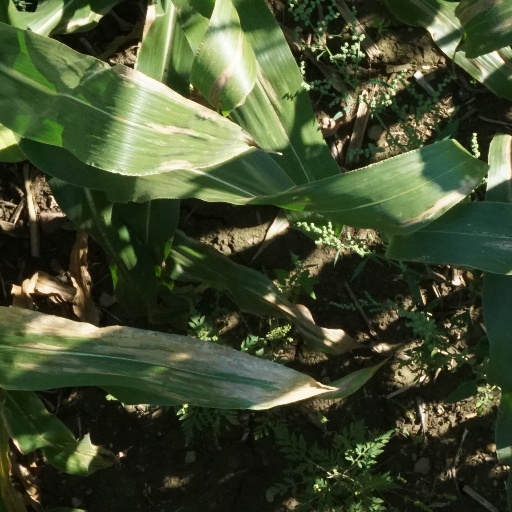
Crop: maize; corn